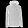
Label: Coat